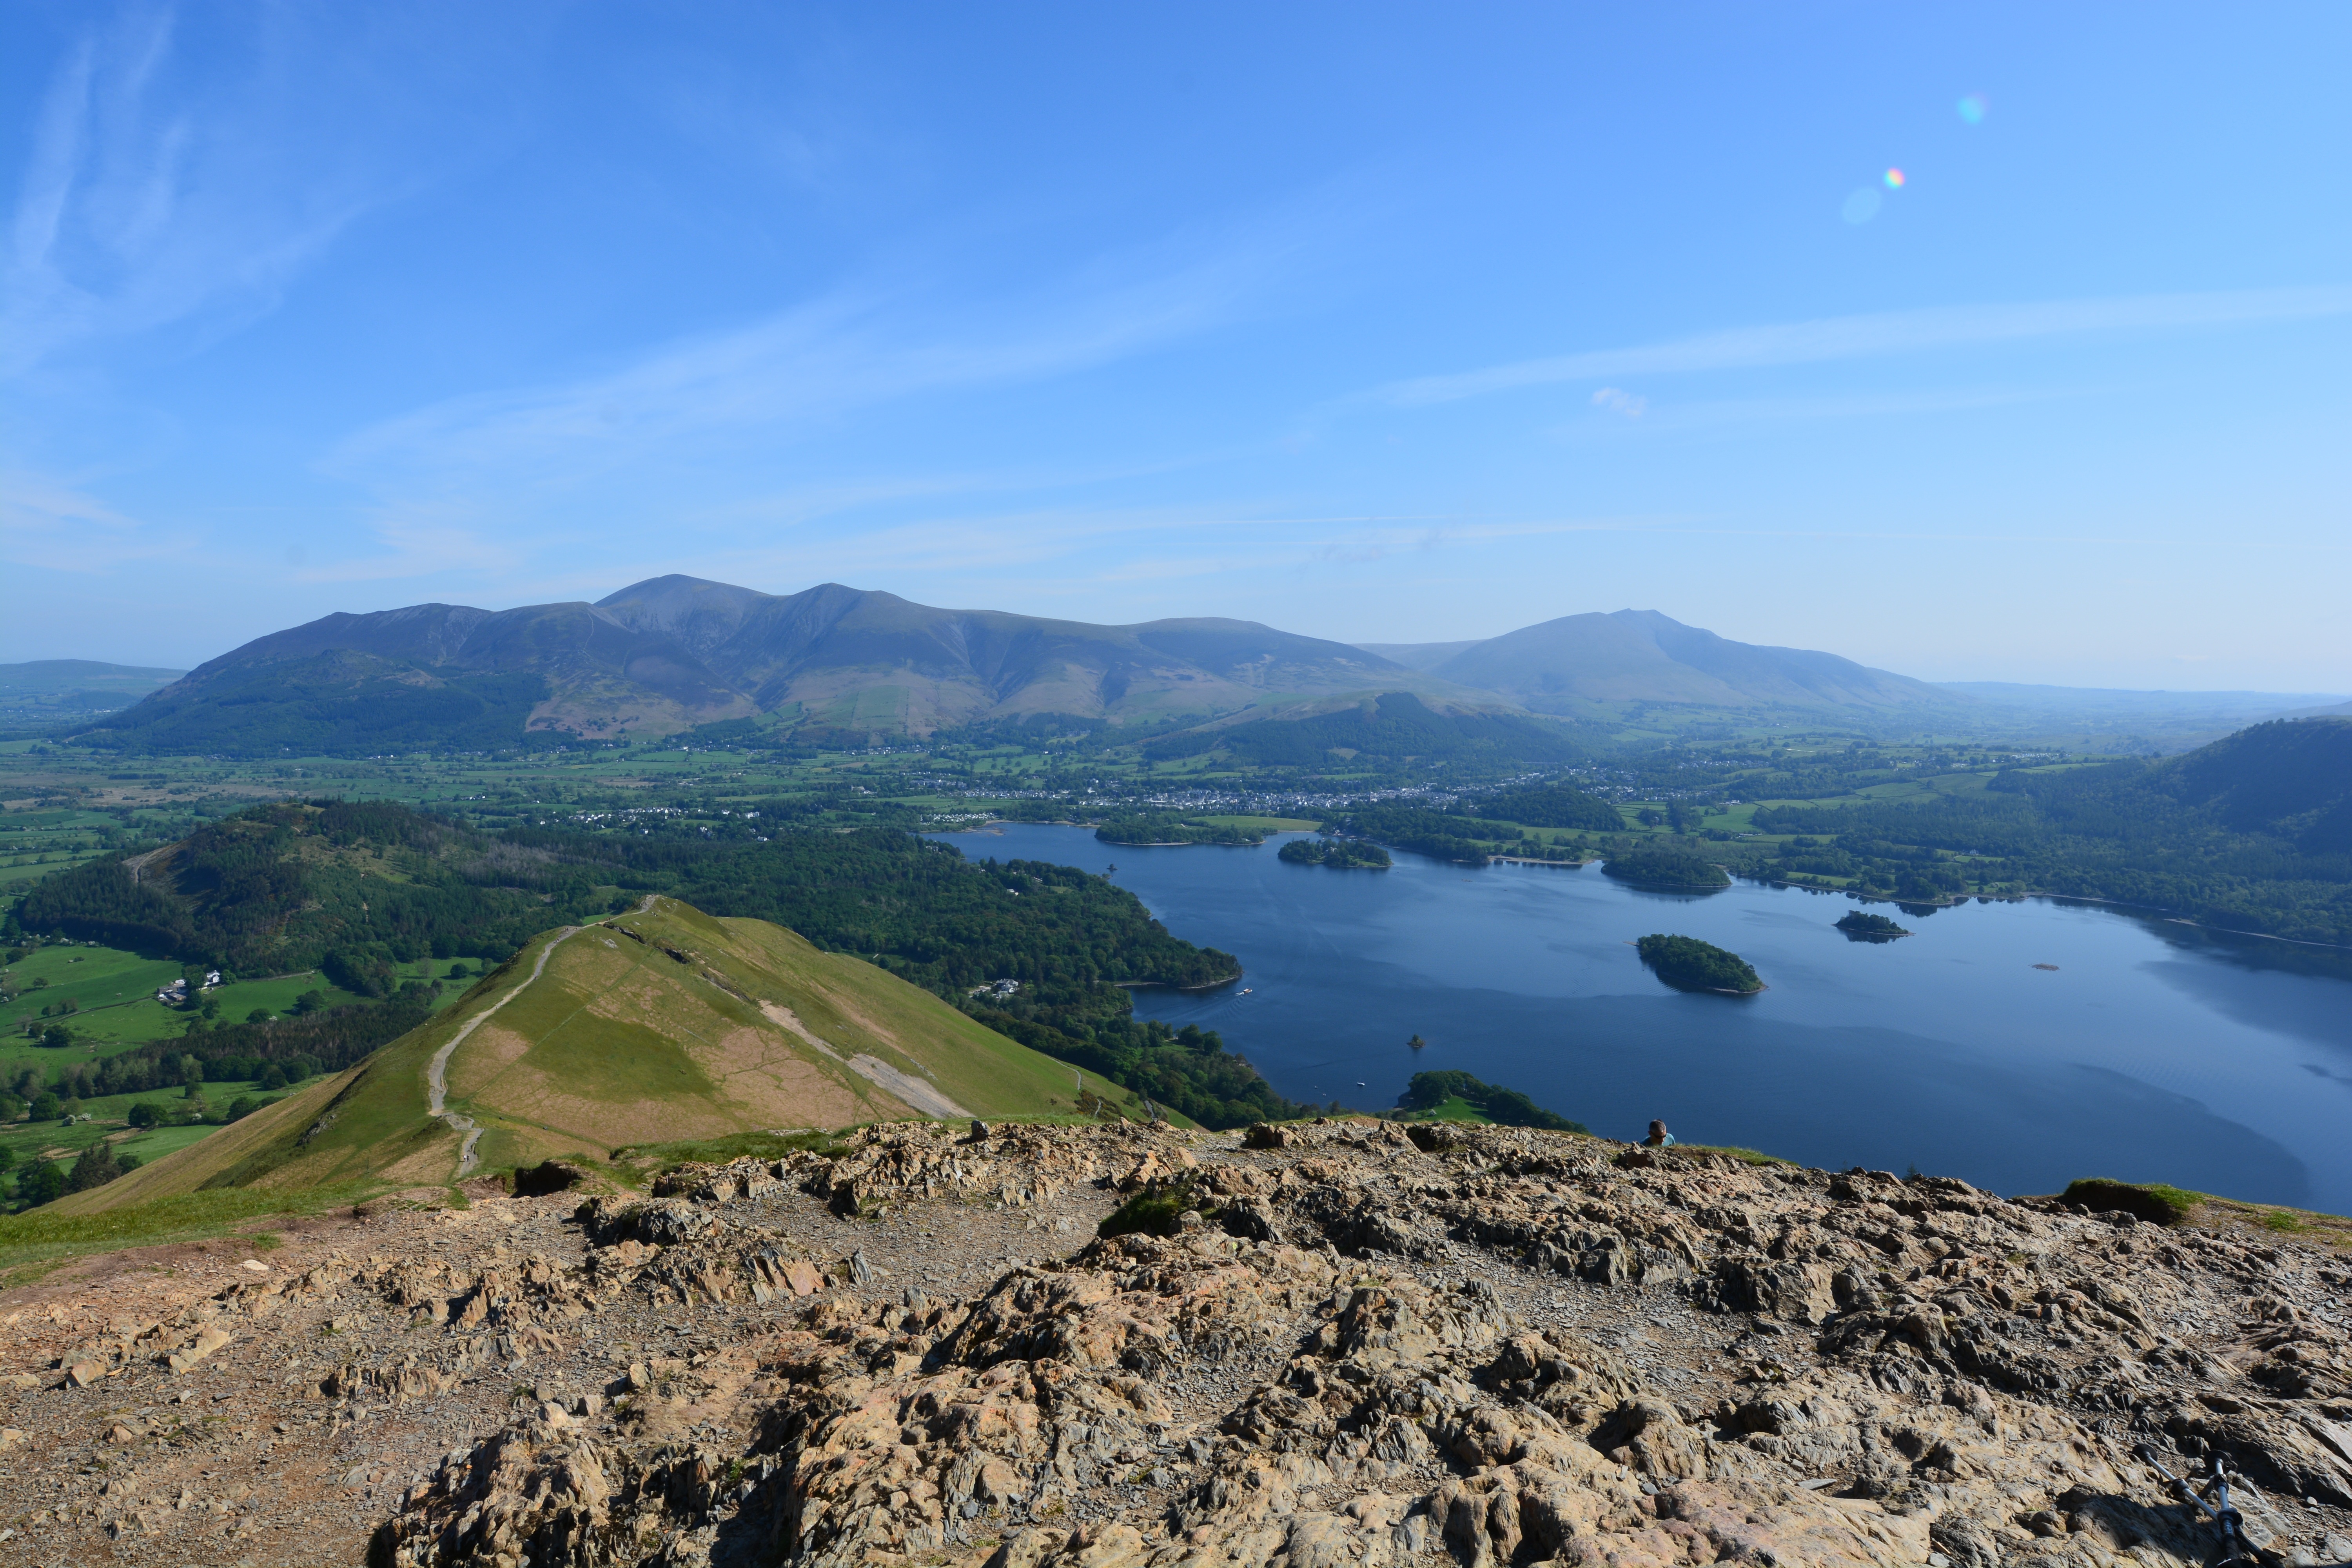
landscape, sea, coast, water, rock, wilderness, walking, mountain, hiking, photography, hill, lake, adventure, view, mountain range, photo, summer, walk, high, hike, climbing, reservoir, ridge, climb, wander, derwent, mountains, plateau, wanderlust, fell, loch, crater lake, cape, the lake district, roam, wainwright, mountainous landforms